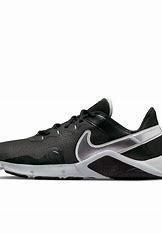
Brand: Nike
Model: Legend Essential 2